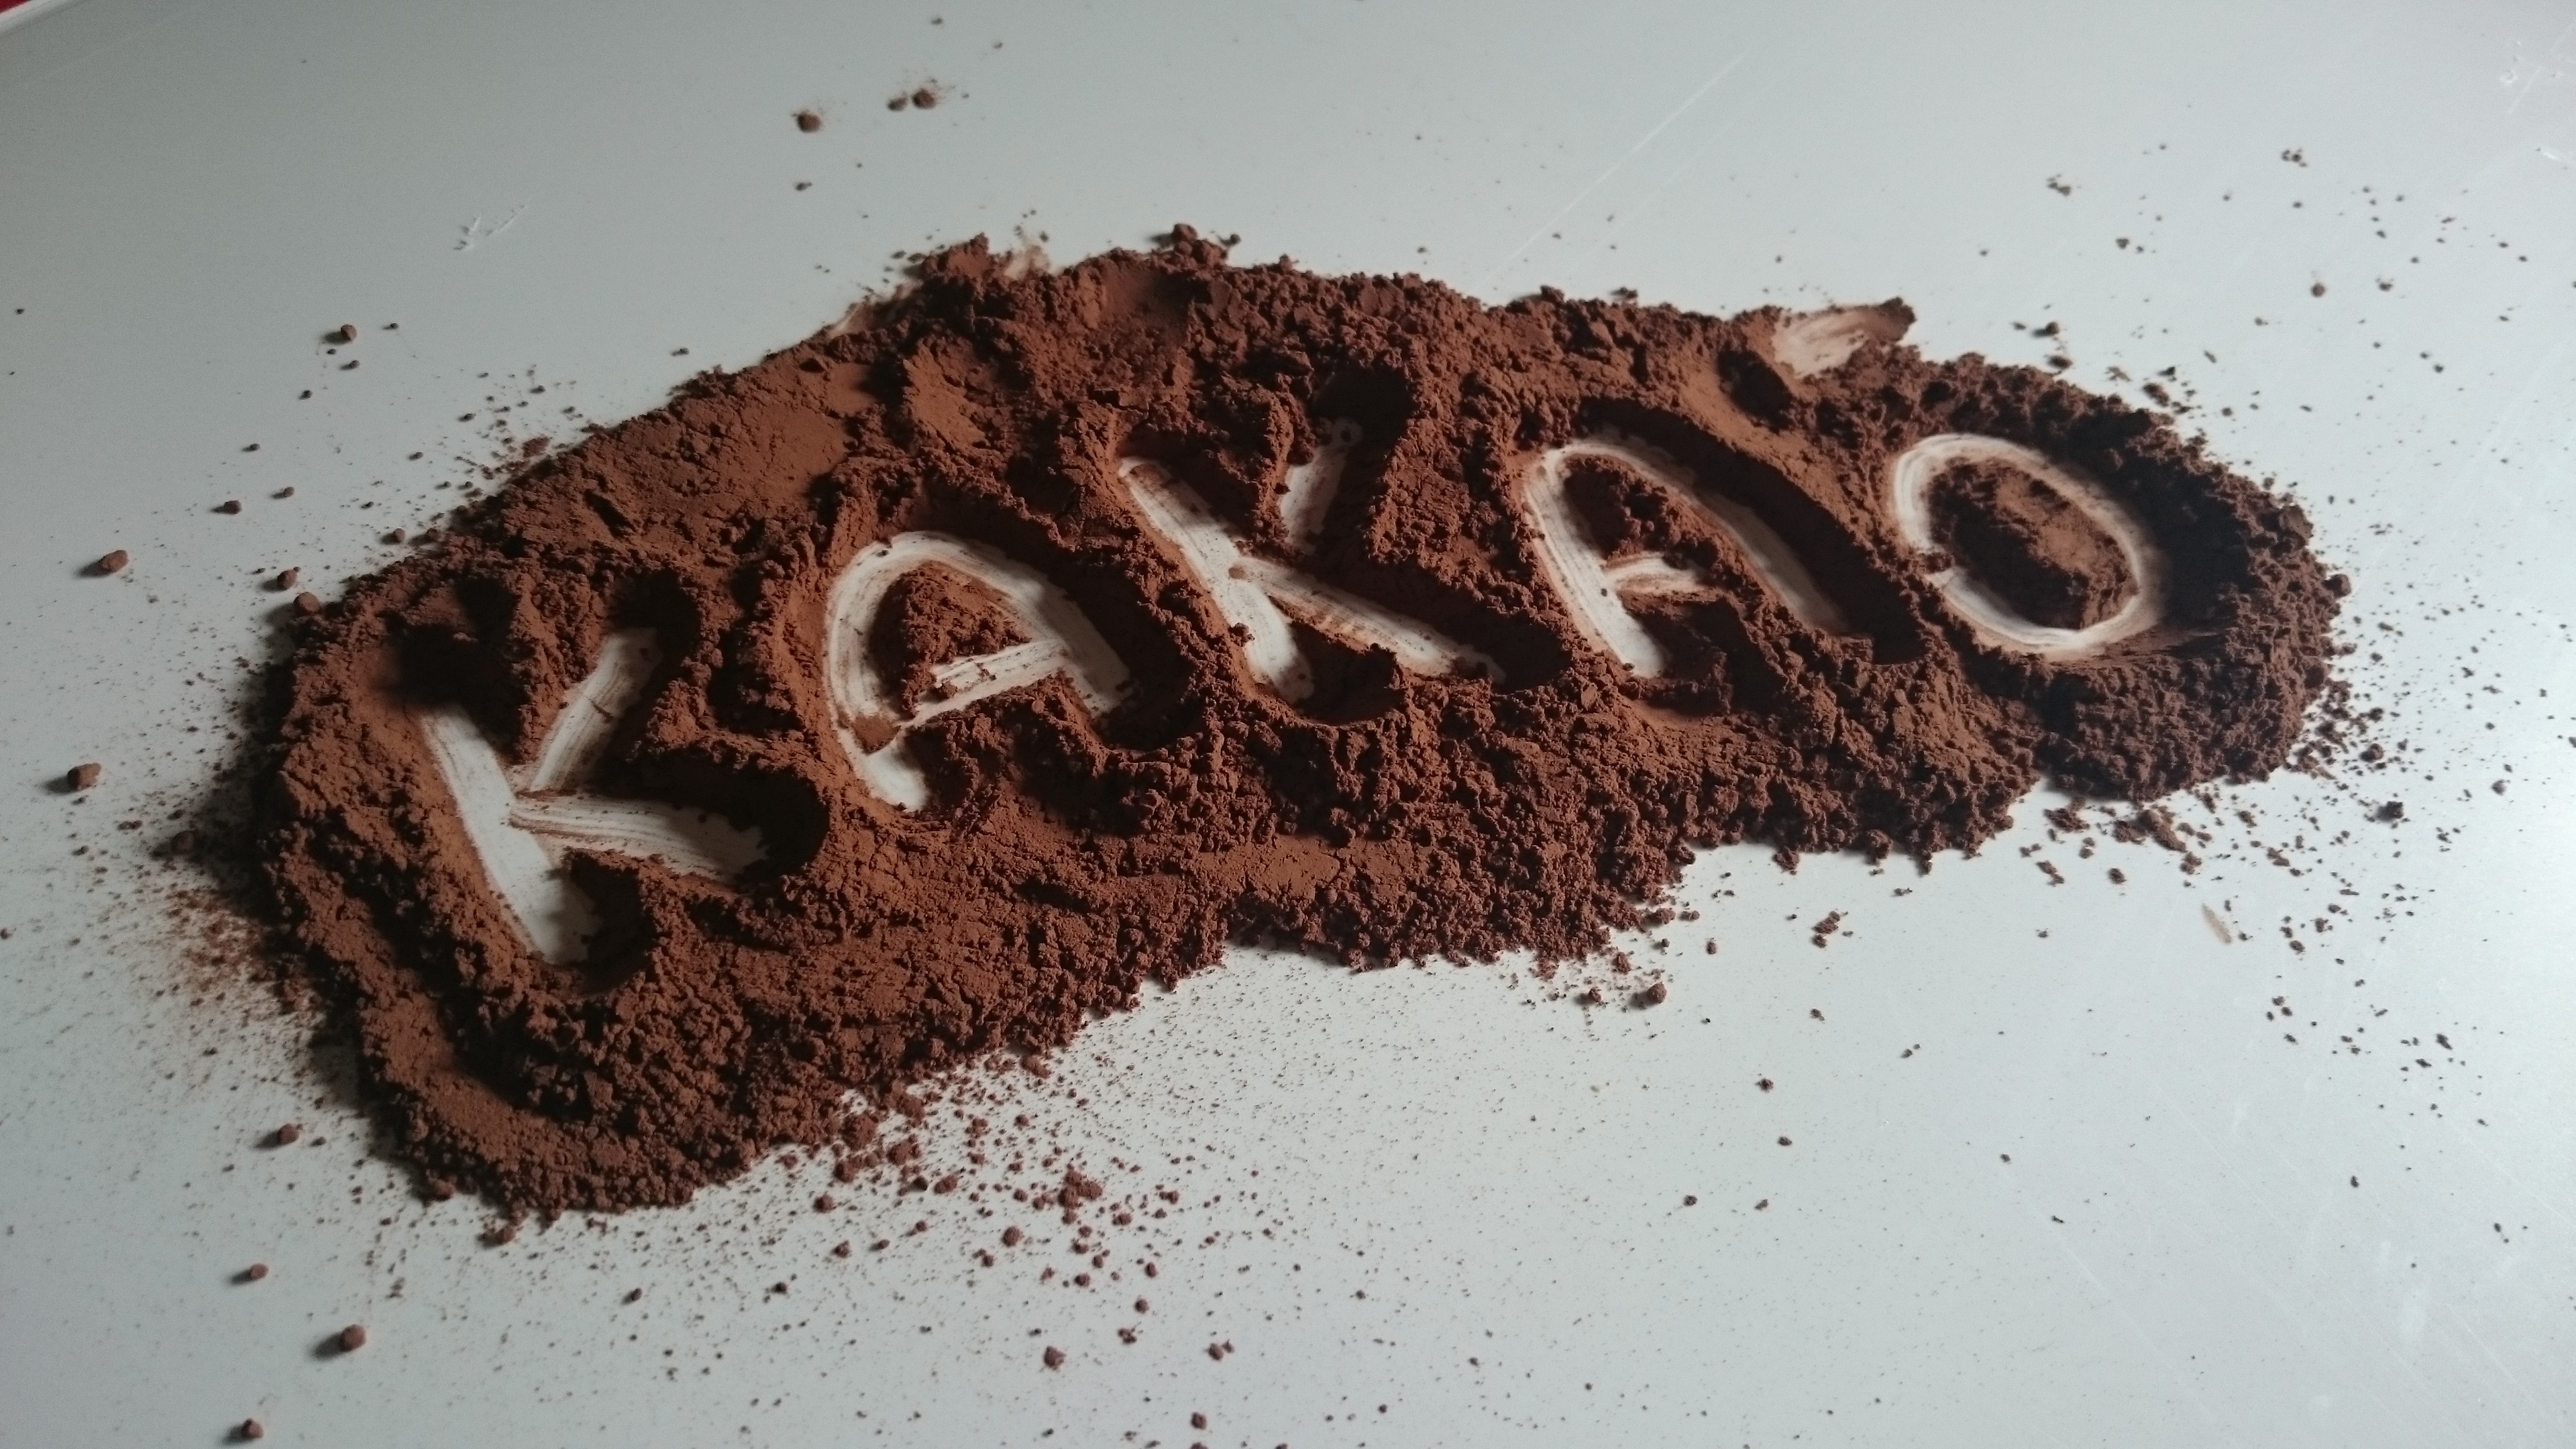
food, soil, chocolate, dessert, chocolate cake, cocoa, sweets, icing, organ, baked goods, snack food, chocolate brownie